Morrigan (Dragon Age)

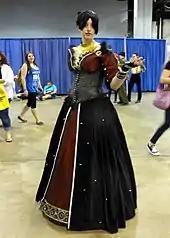
Cosplay of Morrigan's Winter Palace dress at the Wizard World Chicago in 2014.

Morrigan's facial features was based on a model named Victoria Johnson. For her appearance in "Dragon Age: Inquisition",